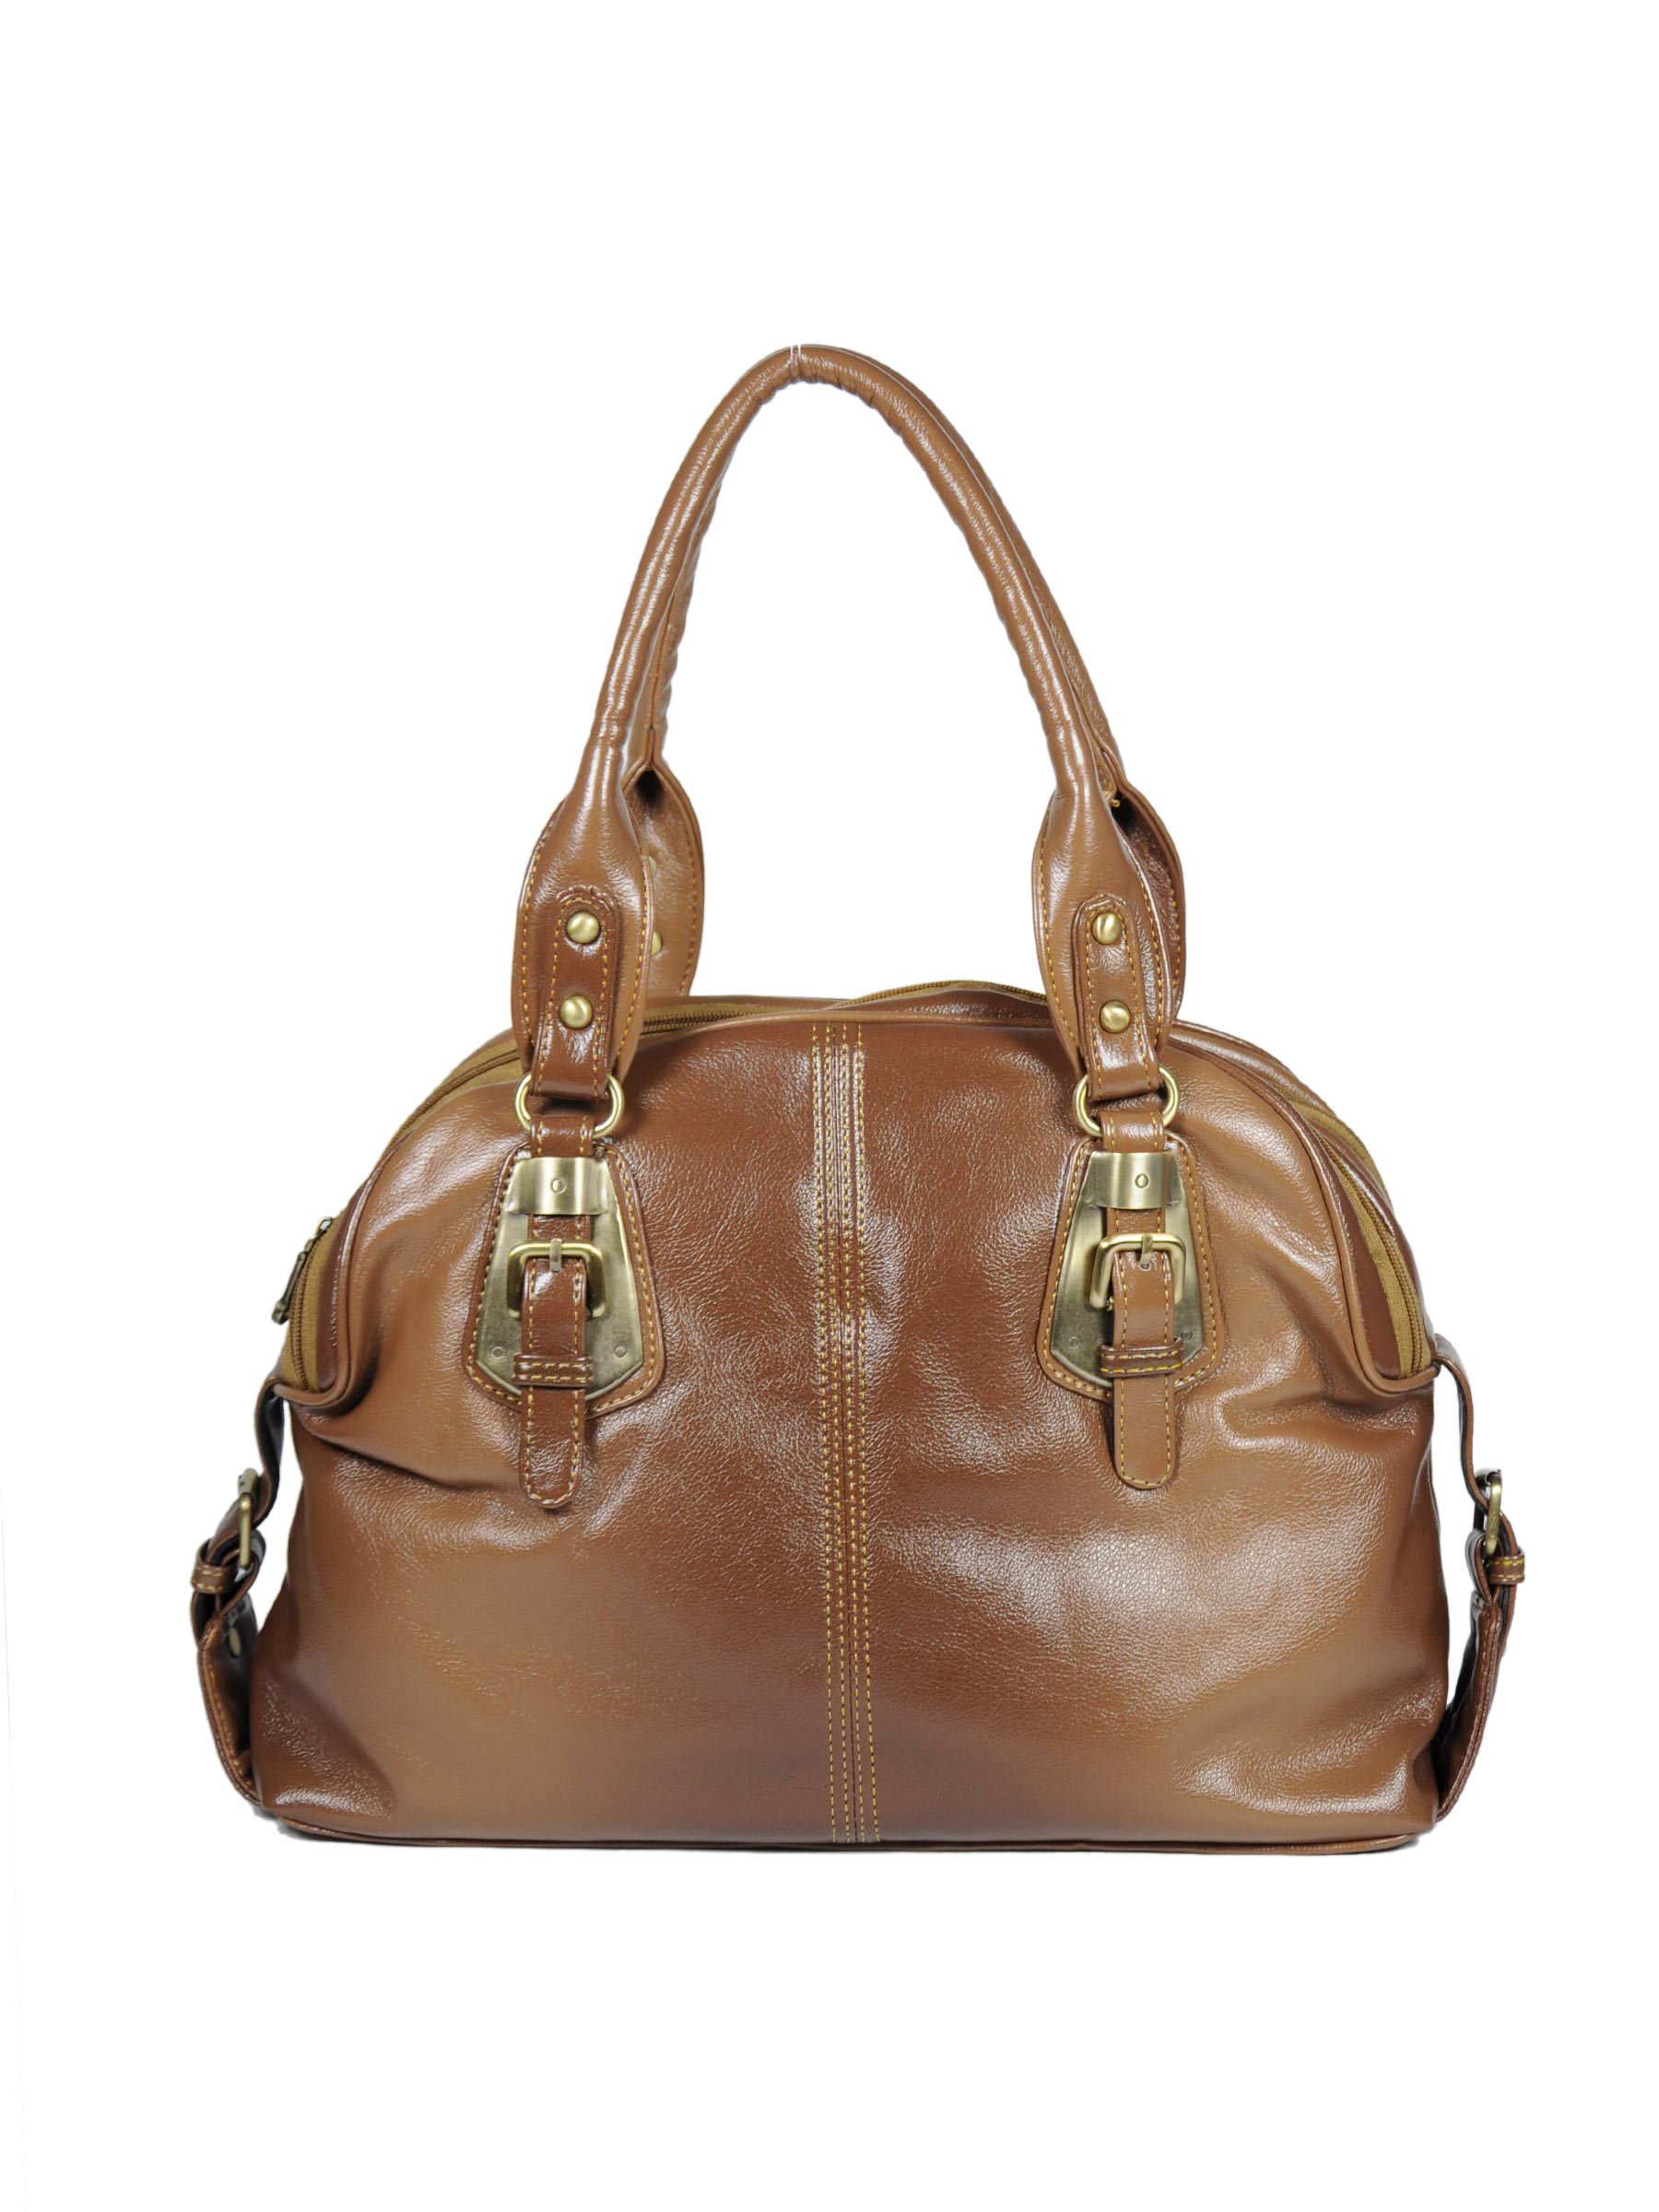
Murcia Women Rubena Brown Handbags
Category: Accessories / Bags / Handbags
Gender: Women
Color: Brown
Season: Winter 2015
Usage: Casual